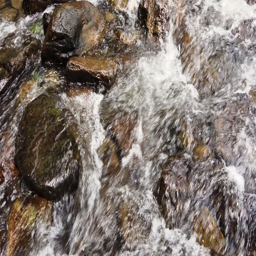
river in the forest in a warm atmosphere